Edison–Lalande cell

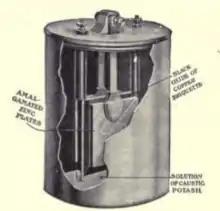
Edison–Lalande cell

The Edison–Lalande cell was a type of alkaline primary battery developed by Thomas Edison from an earlier design by Felix Lalande and Georges Chaperon. It consisted of plates of copper oxide and zinc in a solution of potassium hydroxide. The cell voltage was low (about 0.75 volts) but the internal resistance was also low so these cells were capable of delivering large currents. The cell could be replenished with fresh zinc and copper oxide plates and KOH solution for reuse.